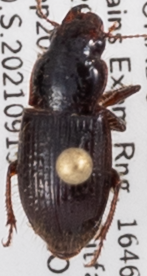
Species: Piosoma setosum
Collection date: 2021-09-15
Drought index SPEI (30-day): -0.83
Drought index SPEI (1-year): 0.142
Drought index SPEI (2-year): -0.71